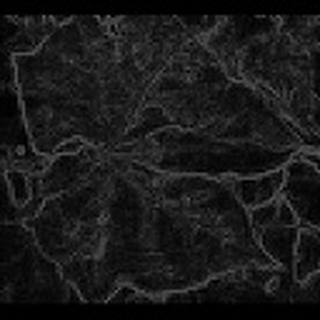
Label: cotton_bacterial_blight